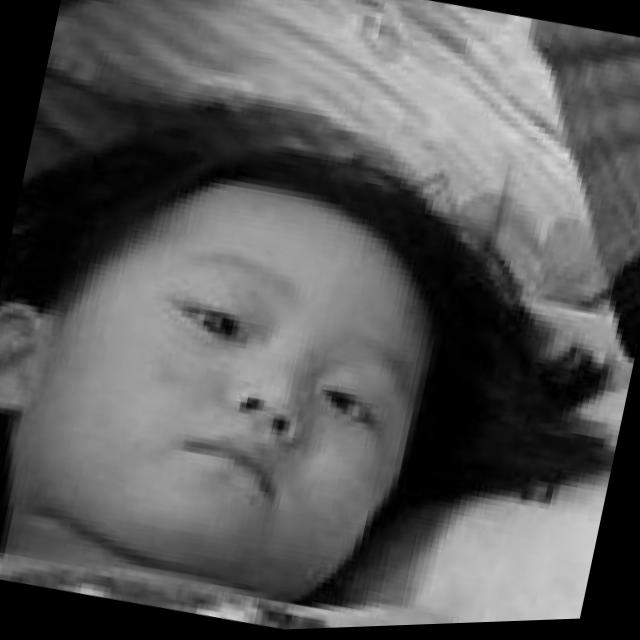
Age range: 0-12